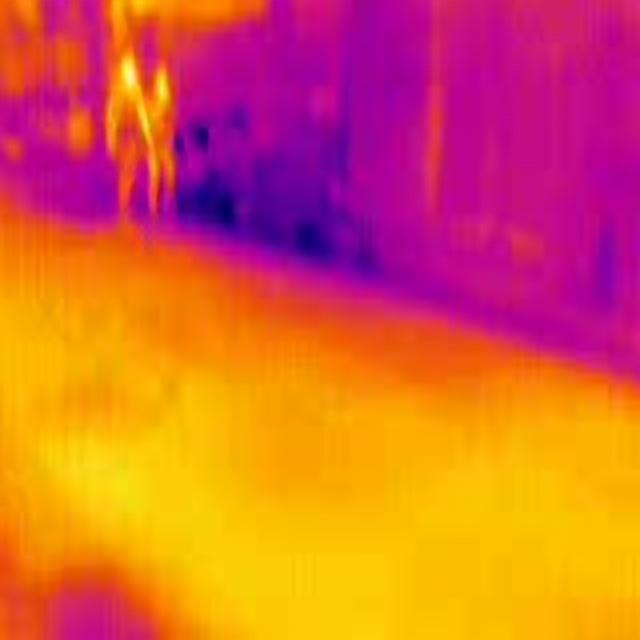
Detected objects:
label: person
label: person